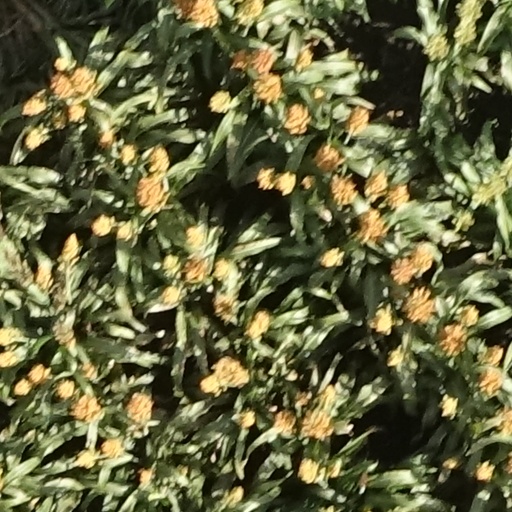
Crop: sorghum